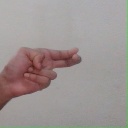
अक्षर: ह